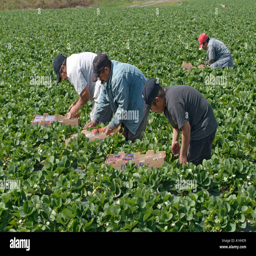
migrant workers pick strawberries in a field